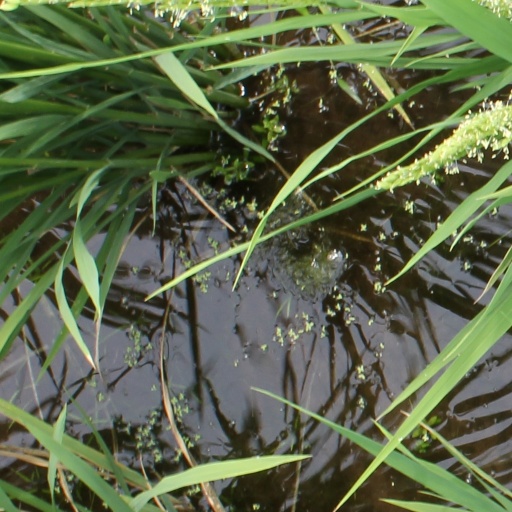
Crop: rice